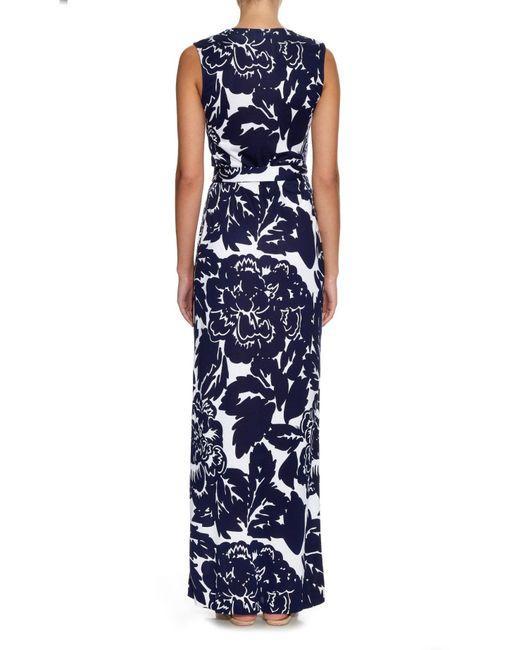
neueste schwarze und gemusterte lange Kleider